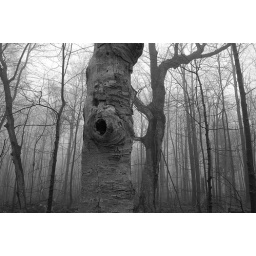
The oldest tree in the forest